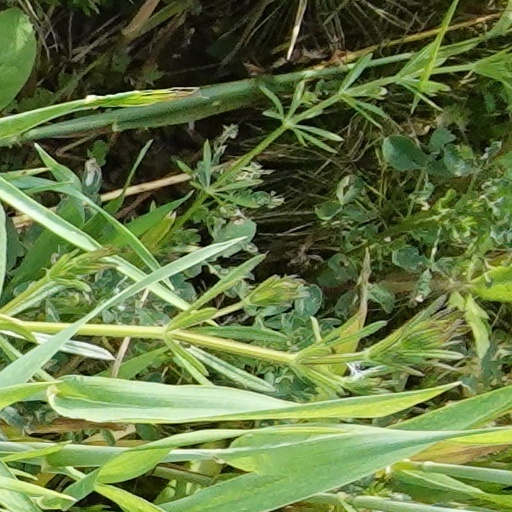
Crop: wheat